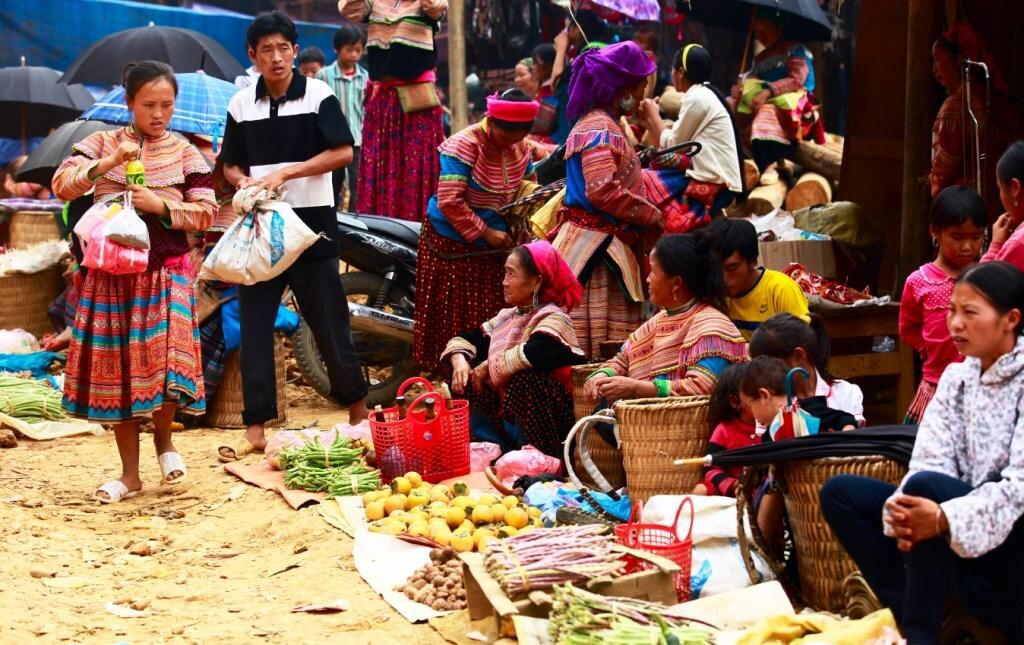
có một người phụ nữ cầm chai nước đang đi trước một người đàn ông mặc áo sọc ngang